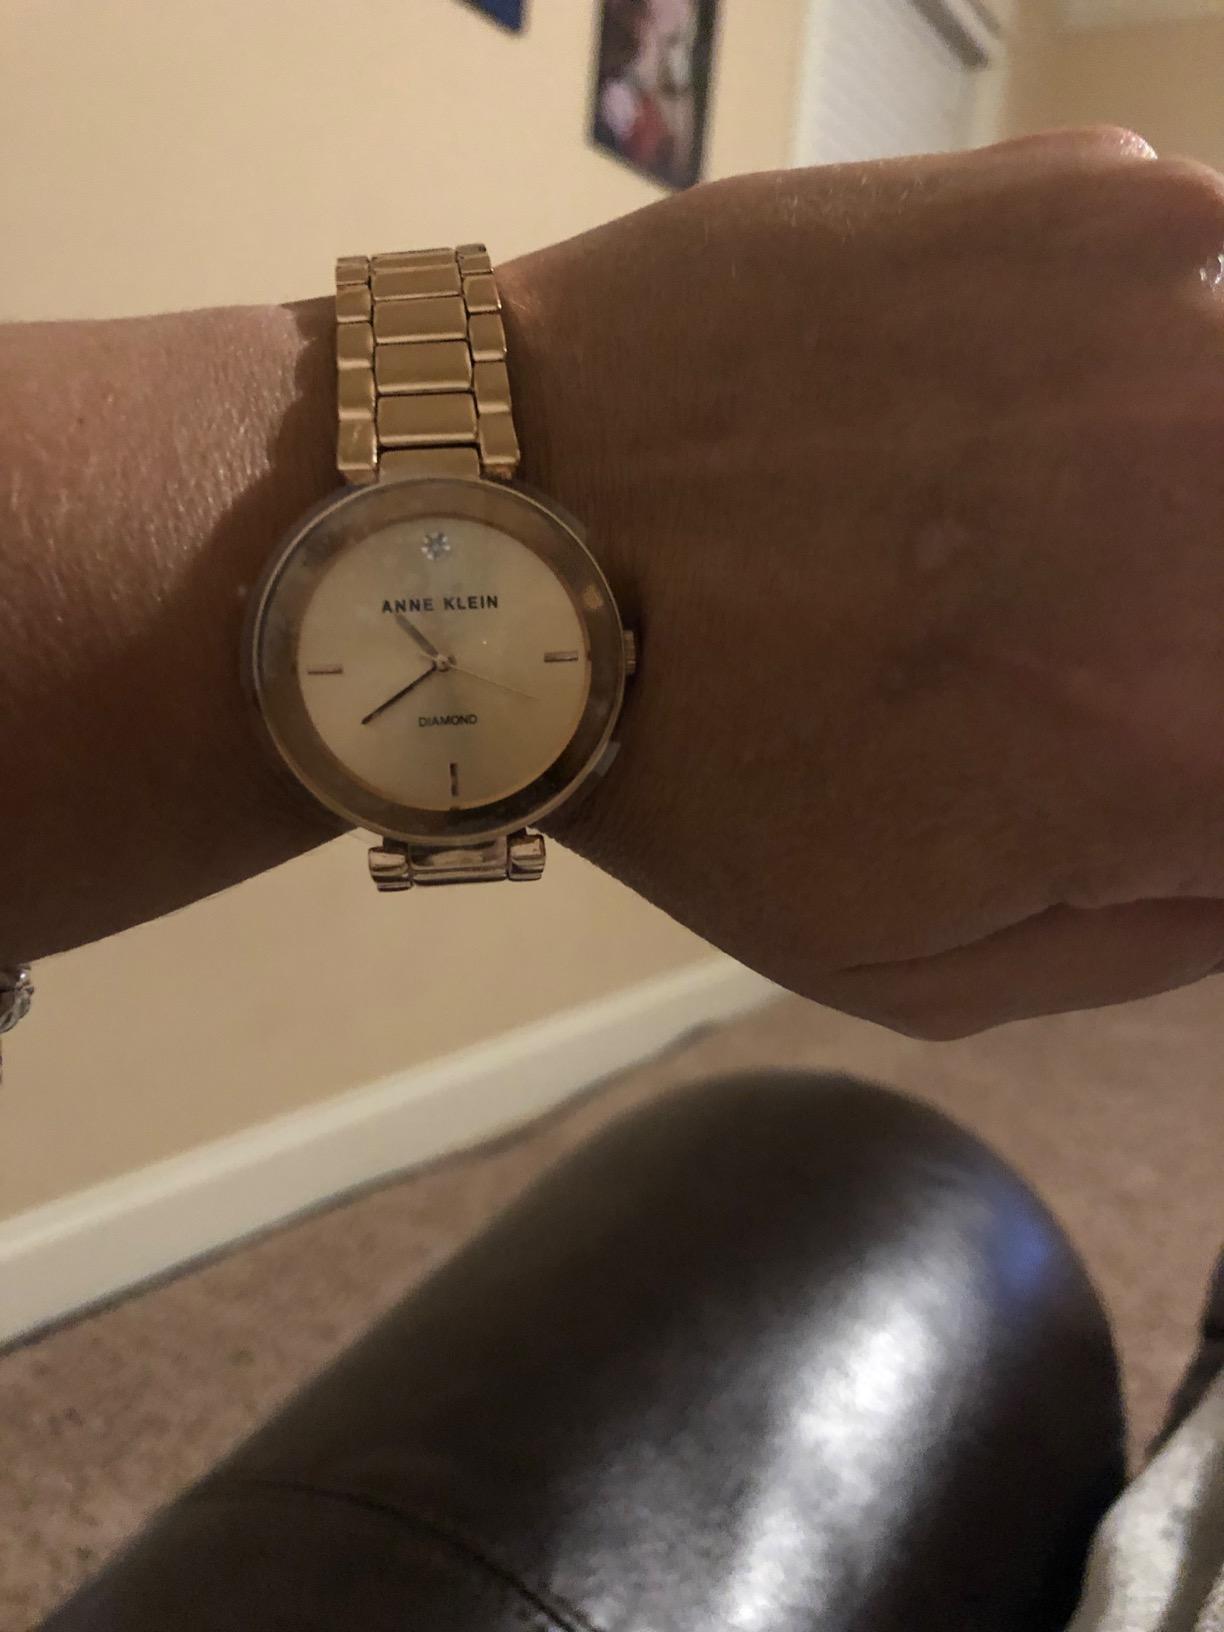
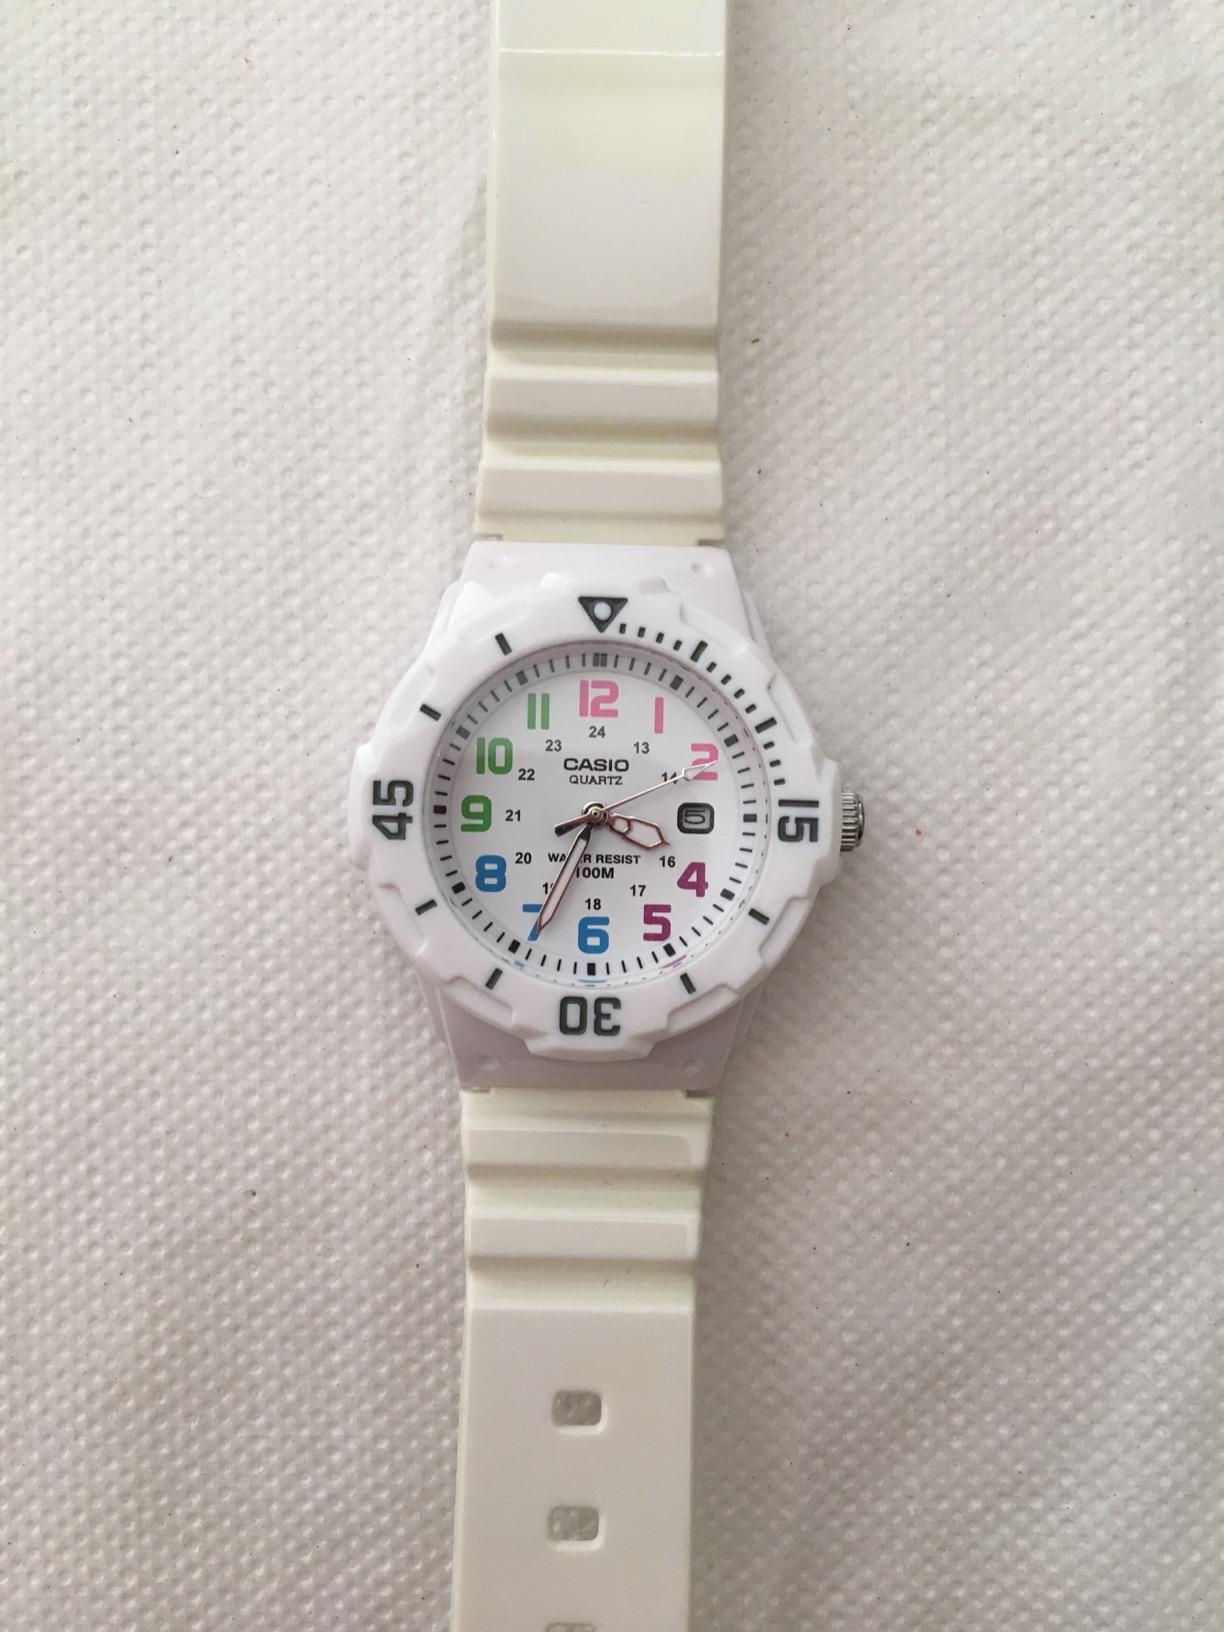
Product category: accessories_watch
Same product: no